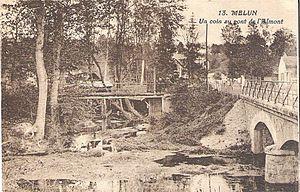
Almont et le pont éponyme à Melun au début du XXème siècle. Les rails du tramway sont légèrement visibles sur le pont ainsi que l'octroi de Bellevue au fond à droite.
Le tramway de Verneuil-l'Étang à Melun, aussi appelé tacot de Verneuil ou tramway de Verneuil, est une des lignes de chemin de fer secondaire de Seine-et-Marne, exploitée de 1901 à 1950 par la Société générale des chemins de fer économiques, dont elle constitue la première ligne dans le département. Elle reliait Melun à Verneuil-l'Étang. La longueur de la ligne était de 18,390 km accomplis en une heure sur une voie d'un mètre de large. Elle connaît une hausse de fréquentation jusqu'en 1914, la guerre désorganisant ensuite son trafic. Entre les deux guerres, l'autobus la concurrence pour le trafic de voyageurs. La ligne voit alors sa rentabilité décliner, et n'est à terme utilisée que par l'industrie sucrière, avant sa fermeture et son démantèlement.